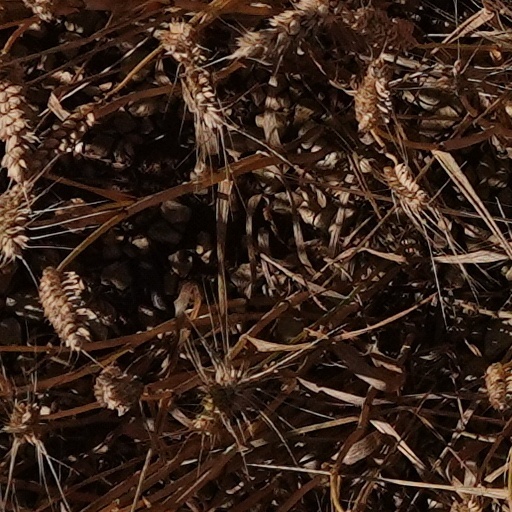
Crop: wheat